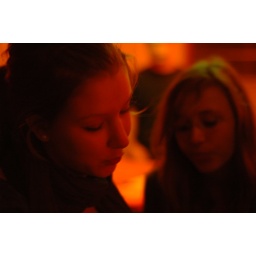
two girls in red